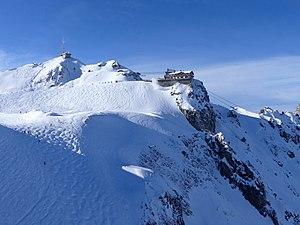
Vue, en hiver, de la montagne de la Saulire (2 738 mètres d'altitude) et les remontées mécaniques de Courchevel, en Savoie.
Courchevel est une station de sports d'hiver de la vallée de la Tarentaise située dans la commune de Courchevel, dans le département de la Savoie en région Auvergne-Rhône-Alpes. Première station française aménagée en site vierge en 1946, elle fait partie du domaine skiable des Trois-Vallées.